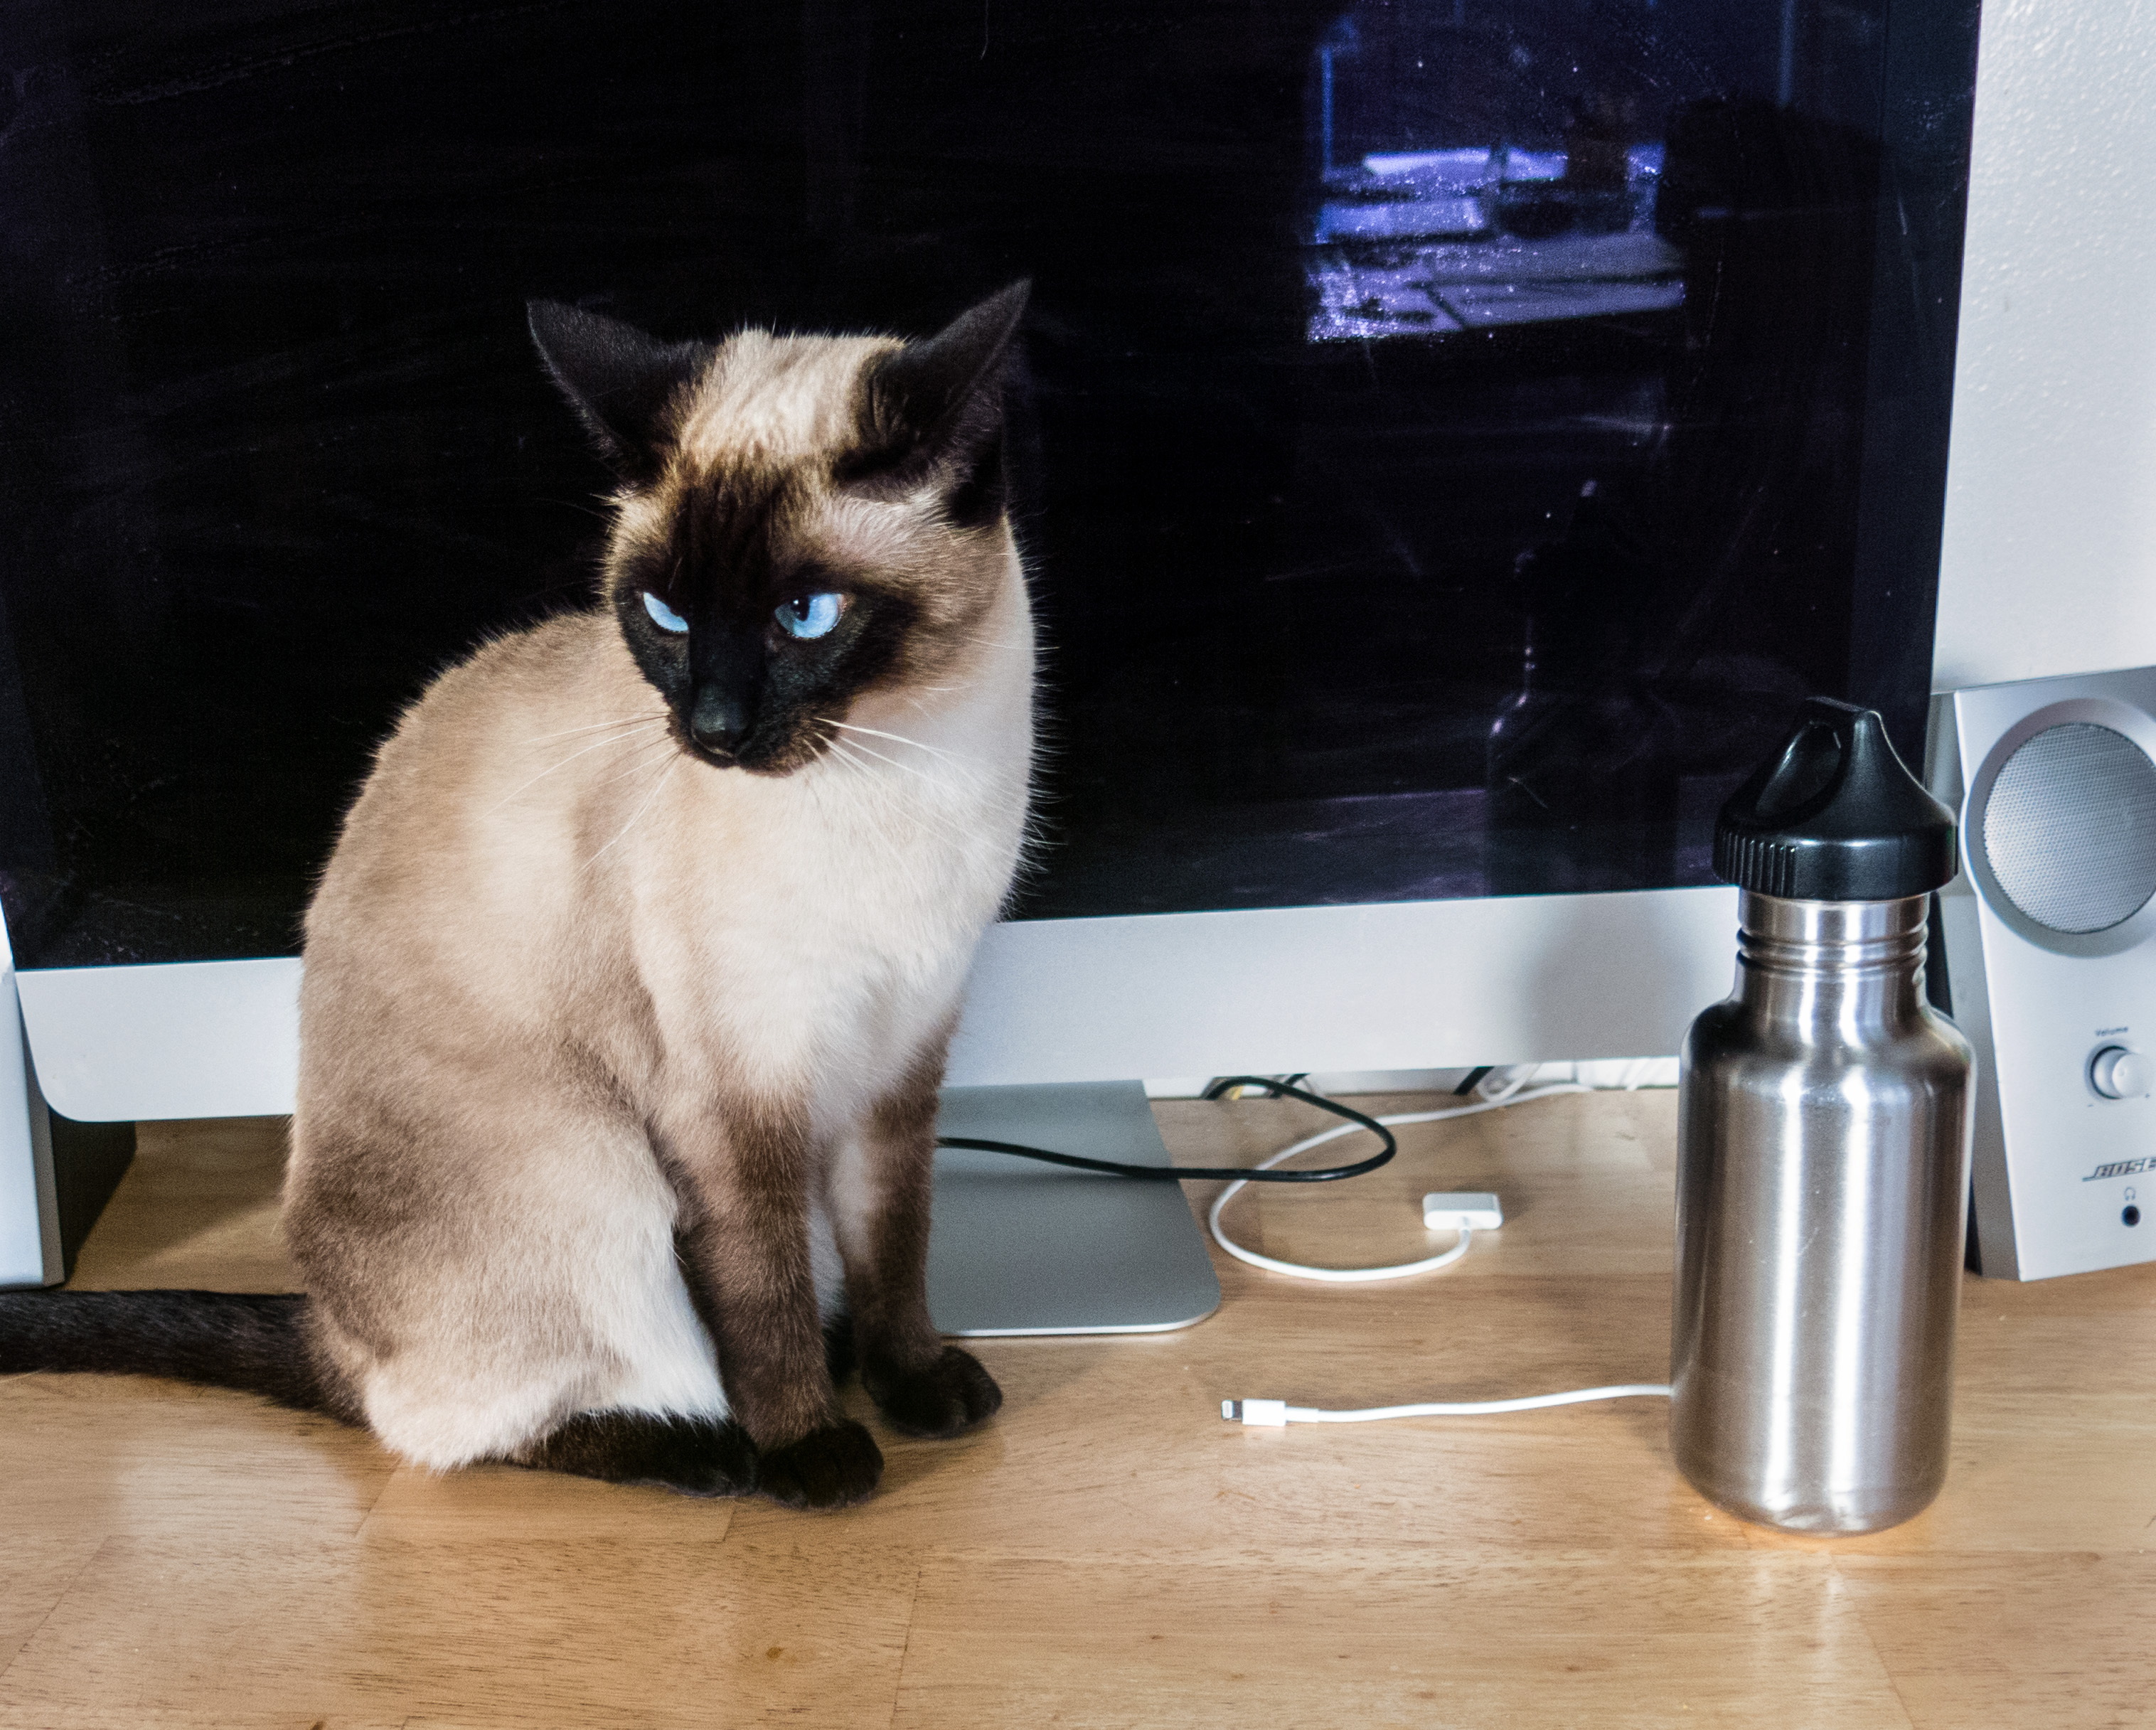
cat, mammal, black, whiskers, vertebrate, siamese, irritated, balinese, small to medium sized cats, cat like mammal, birman